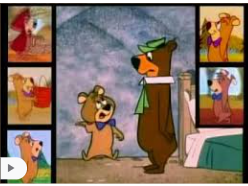
Portrait style: Cartoon Portrait